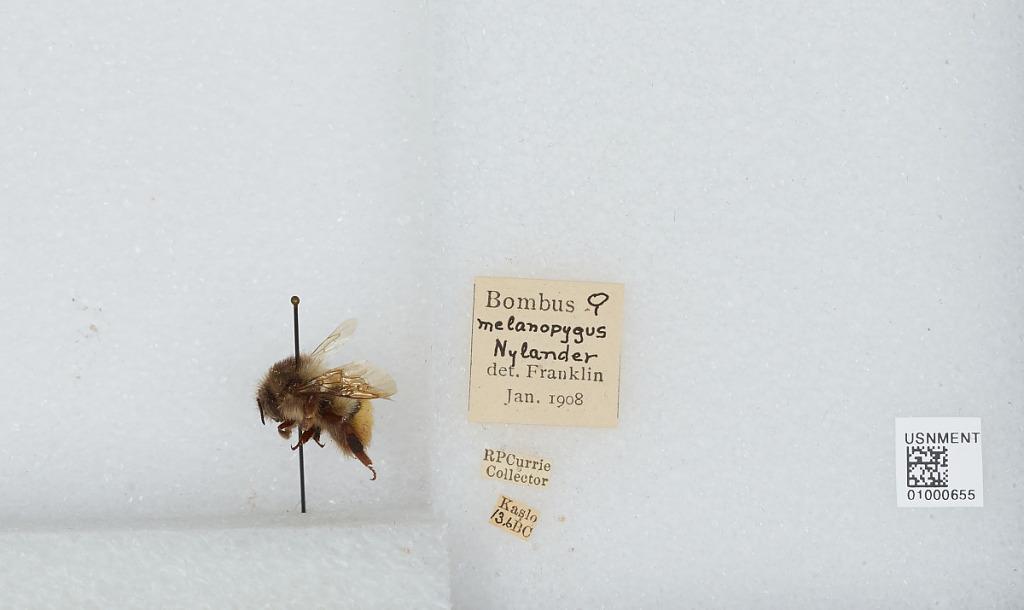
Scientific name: Bombus (Pyrobombus) melanopygus Nylander
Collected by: R. Currie
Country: Canada
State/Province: British Columbia
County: Regional District of Central Kootenay
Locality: Kaslo
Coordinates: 49.9133, -116.911
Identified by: Franklin